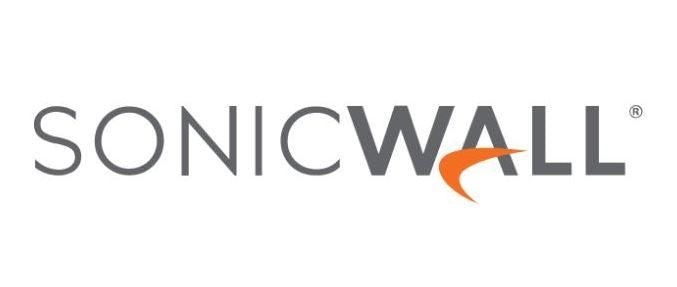
Sonicwall 01-Ssc-7676 Software License/Upgrade 1 License(S) 2 Year(S)
2Y Sup 24x7 Gms E-Class 1 Node SonicWall 01-SSC-7676. License quantity: 1 license(s), License term in years: 2 year(s), Software type: License
Brand: SonicWall
Category: Software > Computer Software > Antivirus & Security Software